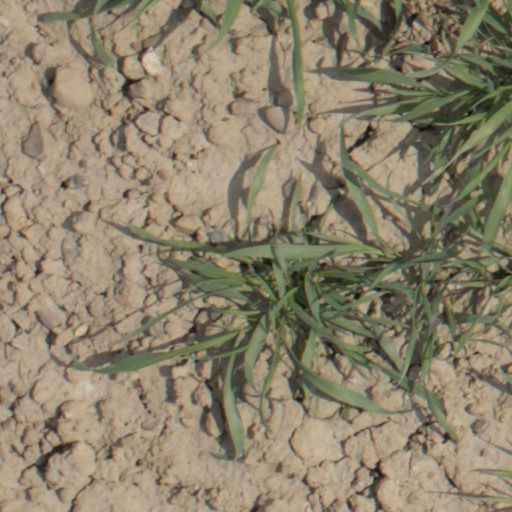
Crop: wheat